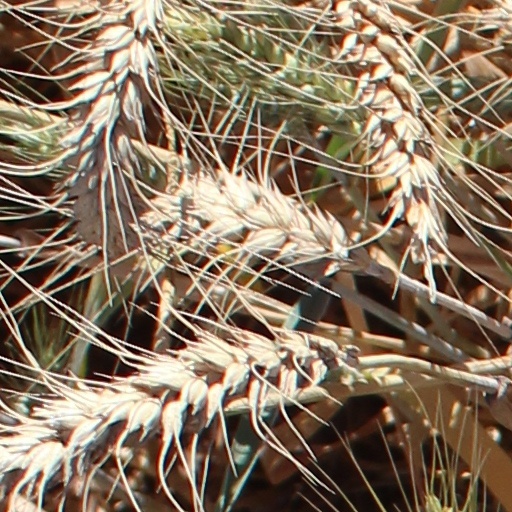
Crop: wheat